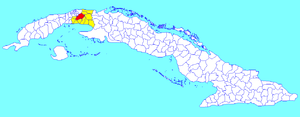
Les provinces de Cuba sont divisées en 168 municipalités ou municipios. Elles ont été créées par la loi nᵒ 1304 du 3 juillet 1976 et réformées en 2010 avec l'absorption de la municipalité de Varadero par celle de Cárdenas et la création de deux nouvelles provinces à compter du 1ᵉʳ janvier 2011 : la province d'Artemisa et la province de Mayabeque.